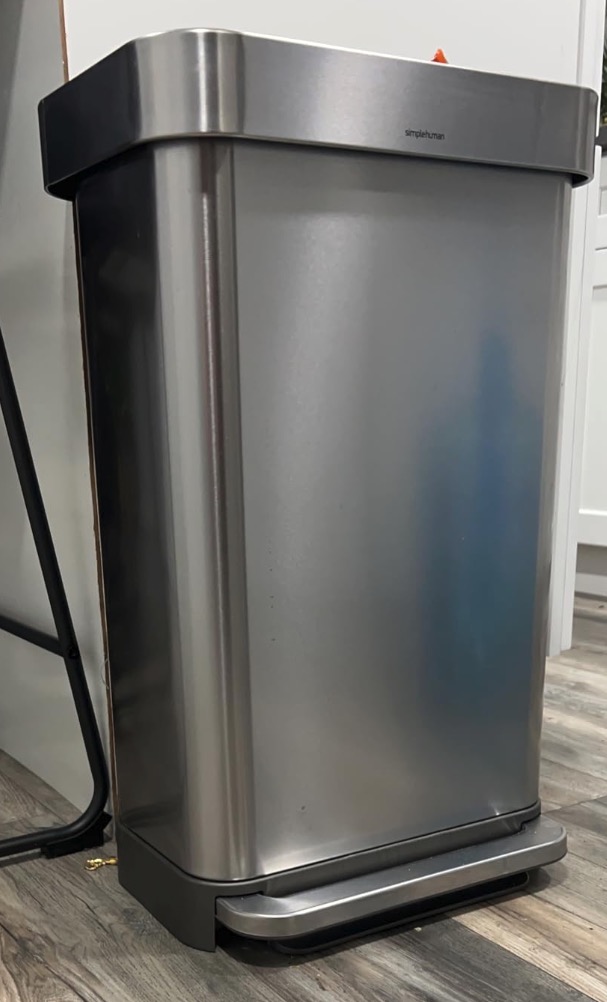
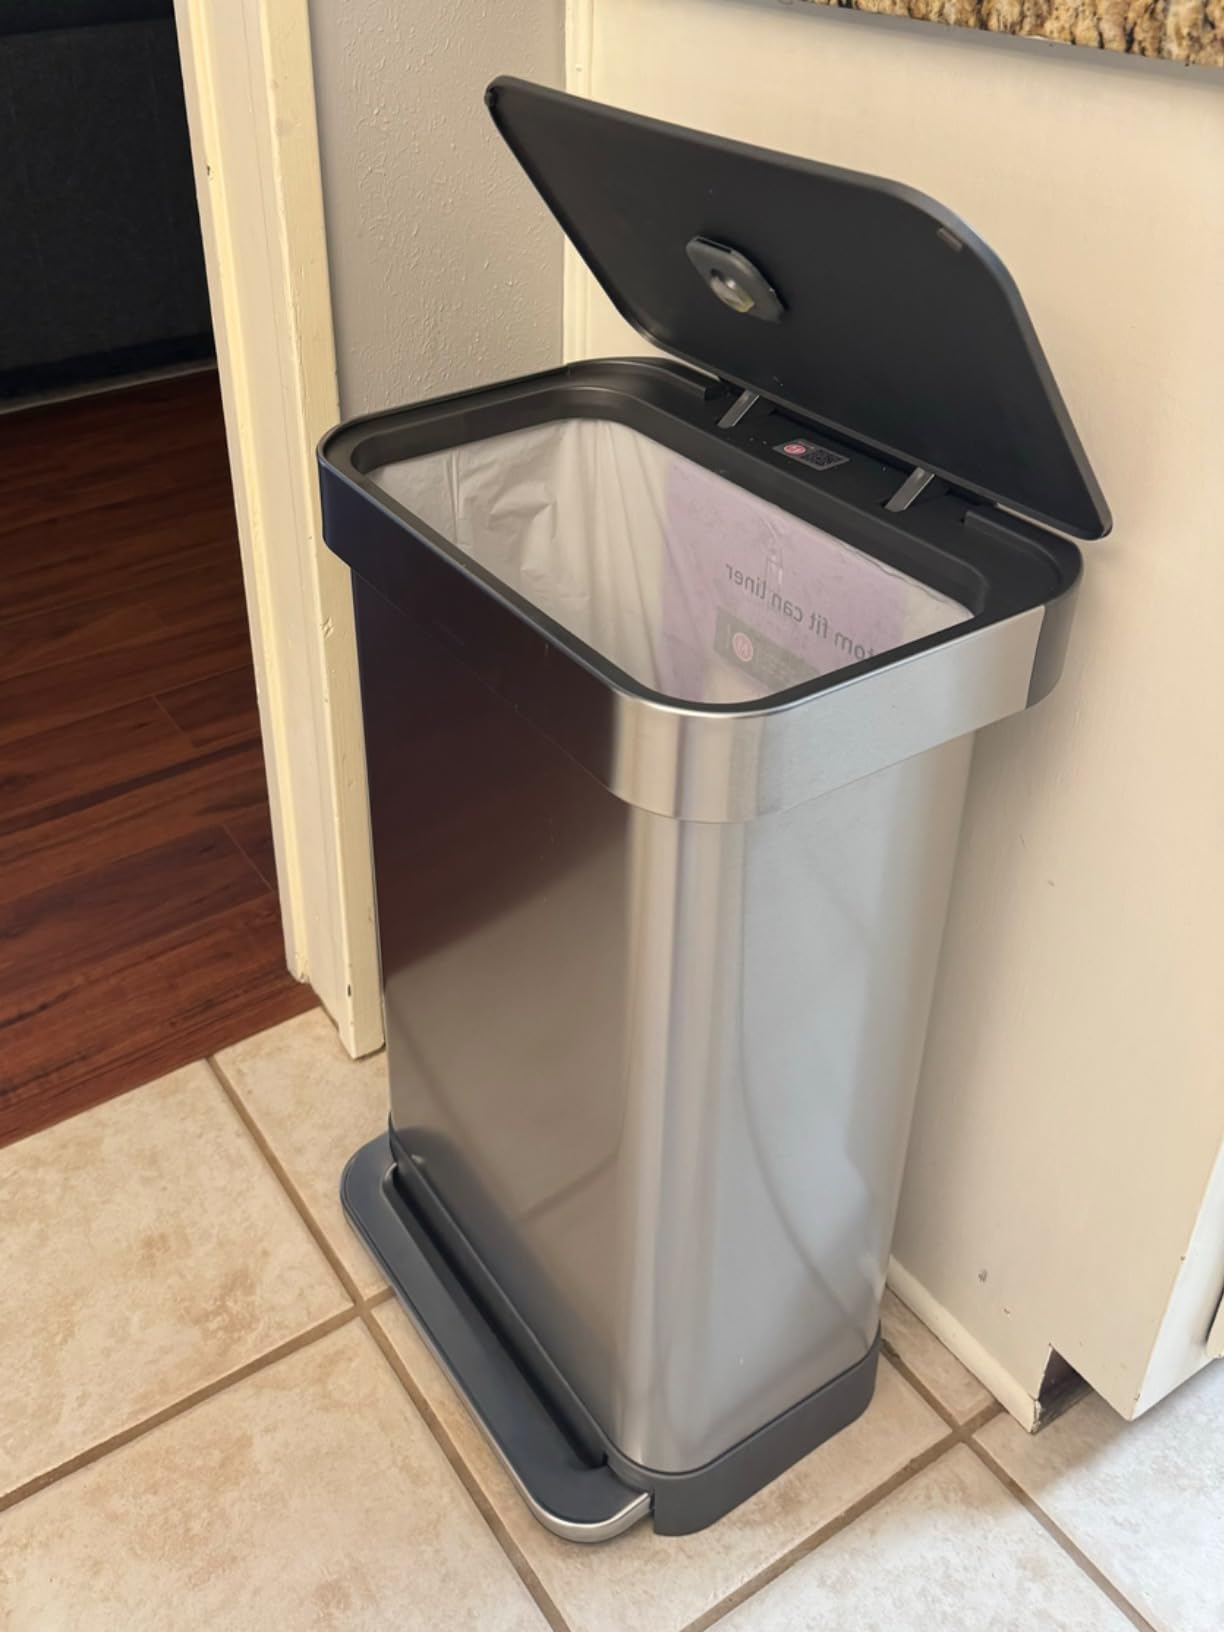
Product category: misc
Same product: yes